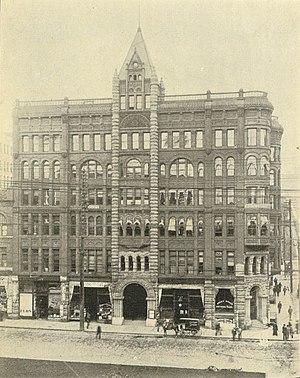
Le Pioneer Building est un édifice de Seattle, dans l'État de Washington, aux États-Unis. Il est classé National Historic Landmark depuis 1977.